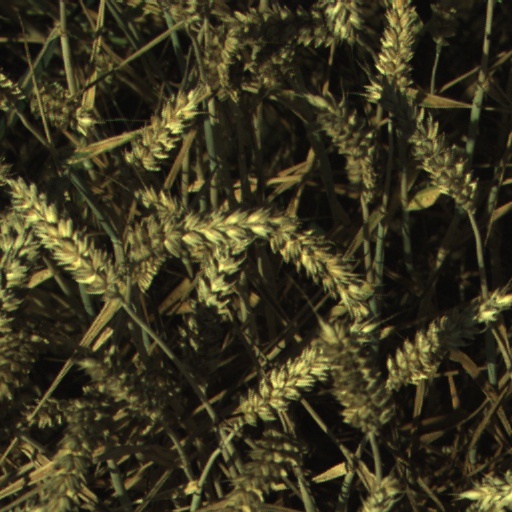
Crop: wheat